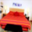
Label: bed